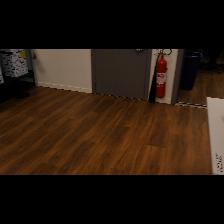
Label: NonHuman